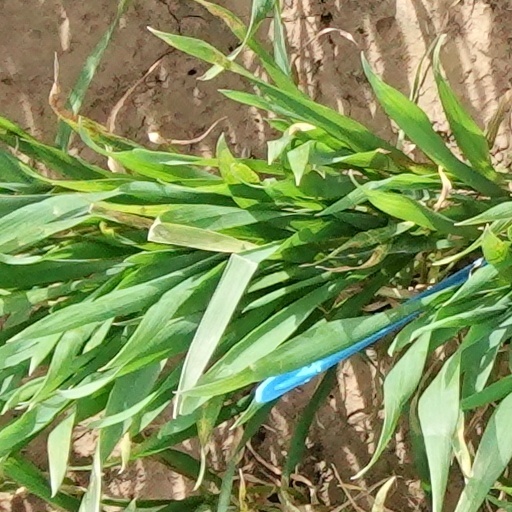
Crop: wheat